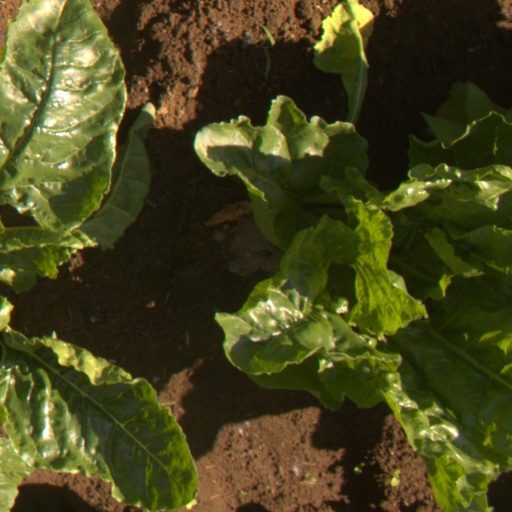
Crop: sugar beet